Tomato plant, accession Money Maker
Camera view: vertical (180 deg); turntable rotation: 210 degrees
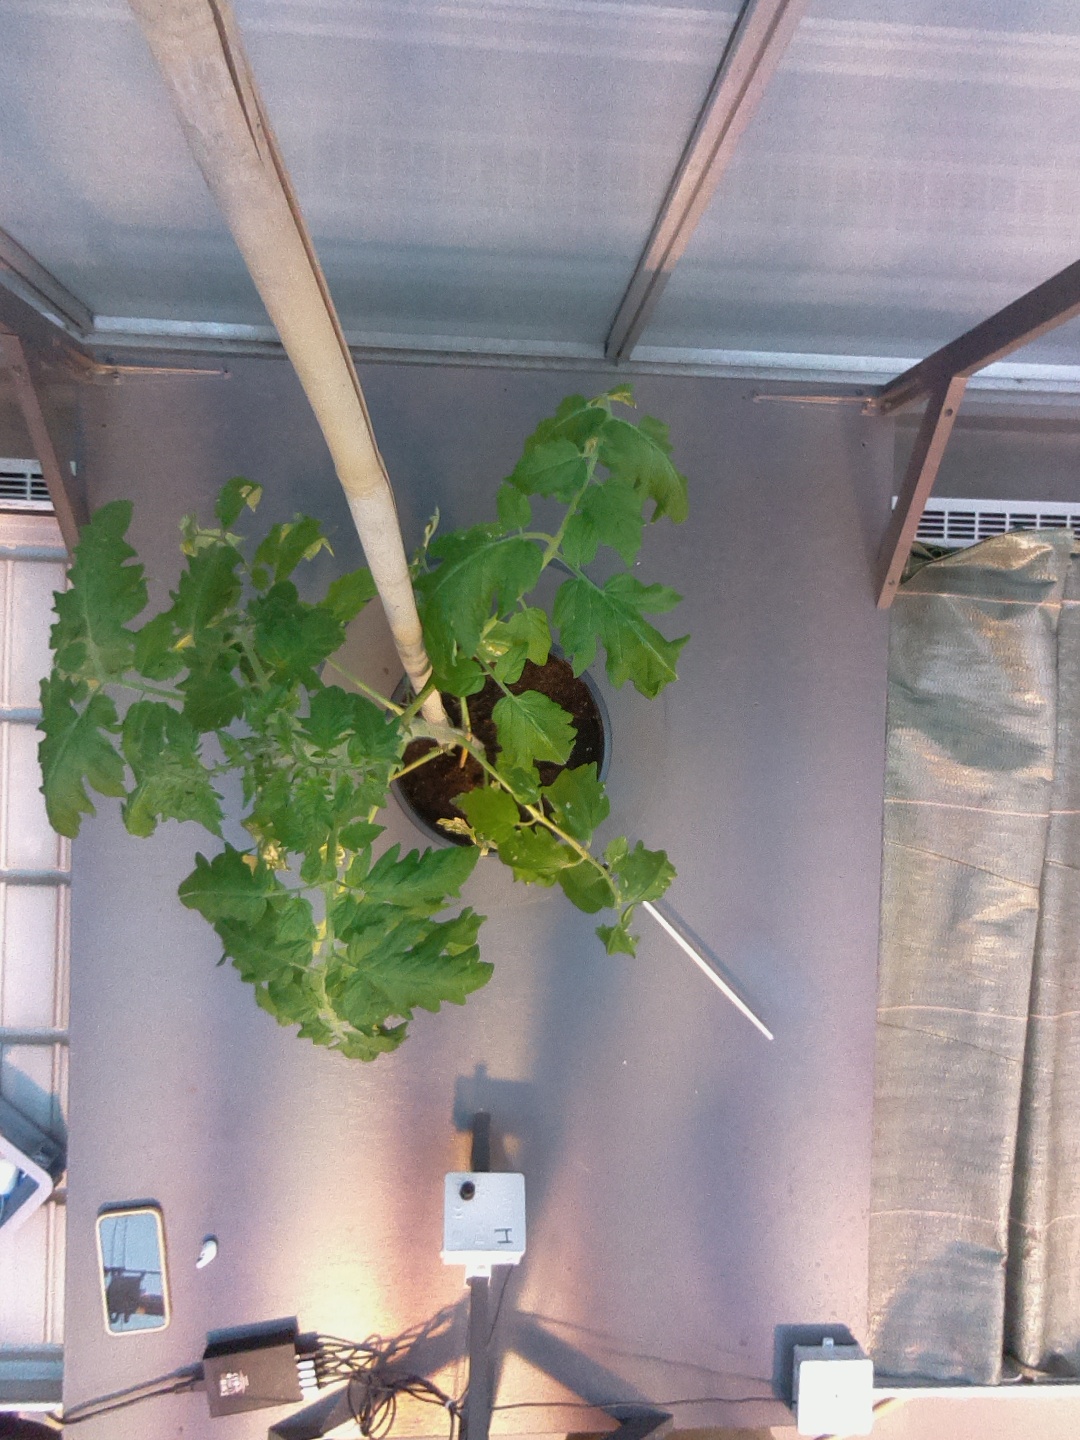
BBCH growth stage 53: 3 inflorescences visible